Perry County, Tennessee

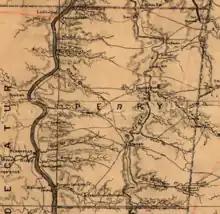
A section of an 1874 reprint of a Union military map of Tennessee depicting Perry County during the American Civil War.

In February 1833, the issue of nullification, or the ability of state governments to unilaterally invalidate Federal laws as unconstitutional, was raised in a mass meeting in Perryville. After speakers for and against Federal supremacy were heard, a resolution was passed unanimously supporting the right of the President to execute the laws passed by Congress, condemning the acts of nullification in South Carolina, and reaffirming the necessity of the maintenance of the Union. On July 10, 1843, the courthouse at Perryville was destroyed in a fire, and through at least late 1844 meetings that would otherwise have been held in the courthouse were held in warehouses along the river. No record exists of a courthouse being re-built in Perryville.